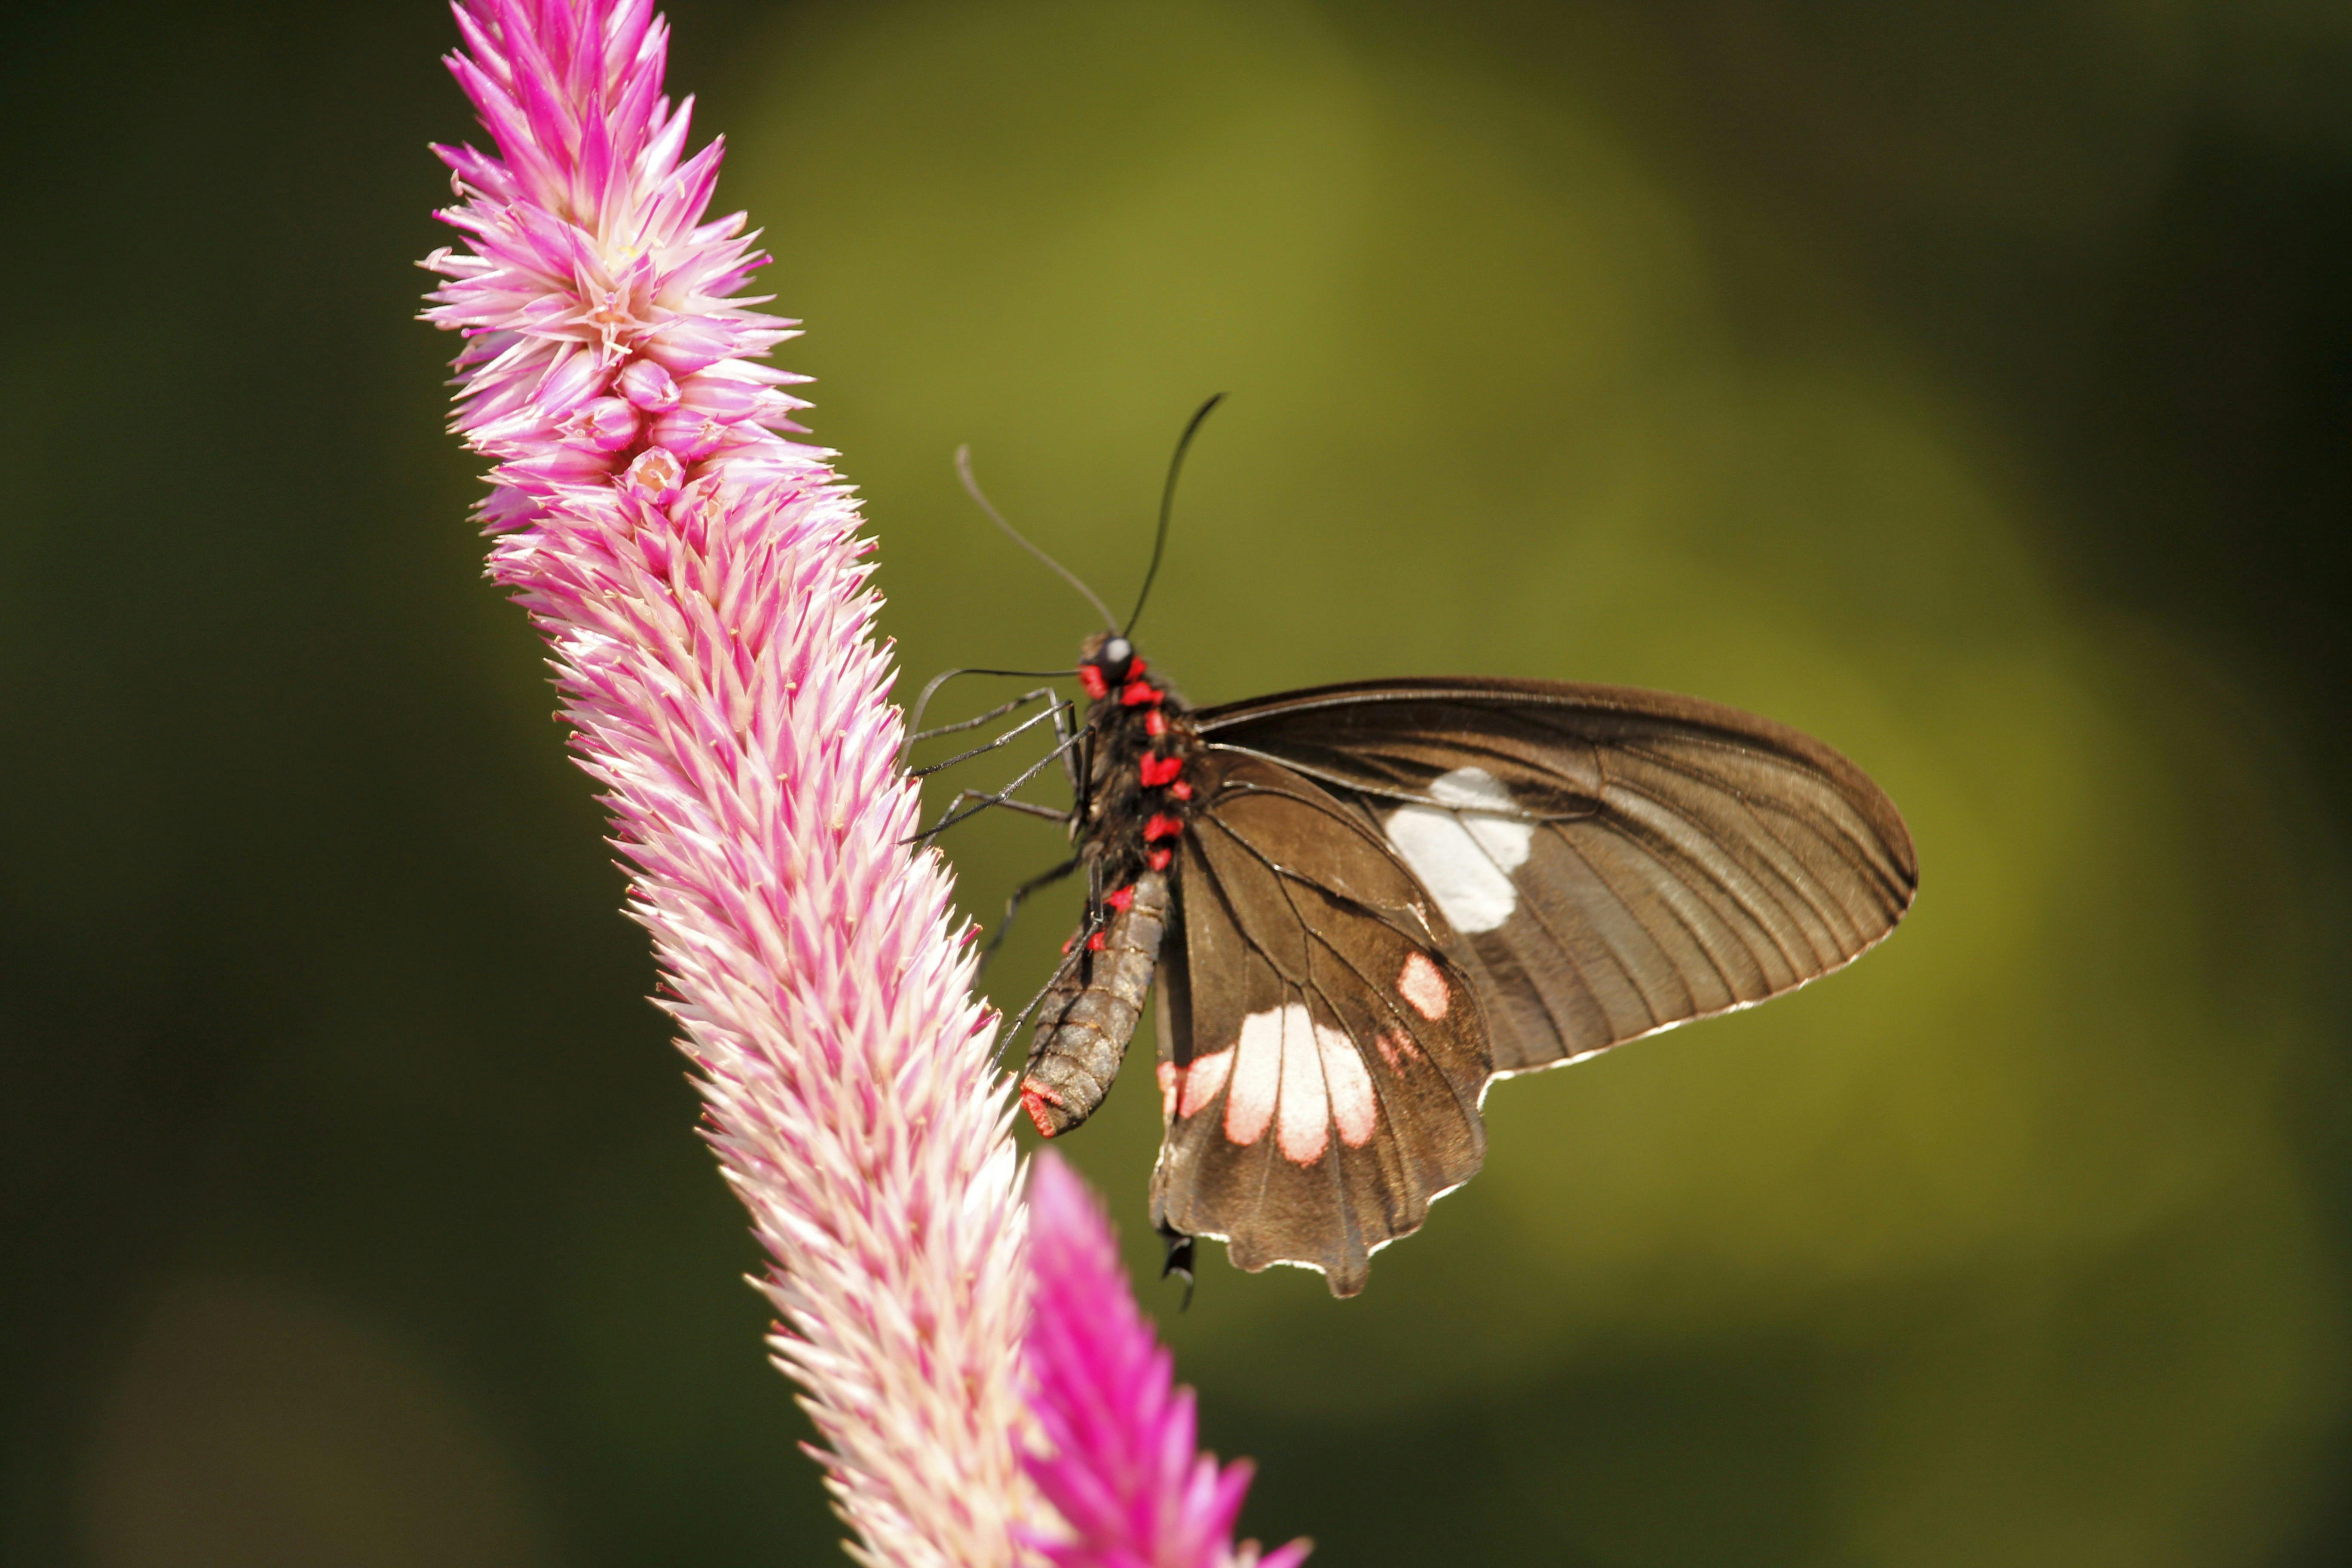
flower, insect, pollinator, butterfly, green, arthropod, petal, plants, wing, lepidoptera, close up, pink, macro photography, plant stem, herbaceous plant, wildflower, moth, Brush footed butterflies, pollen